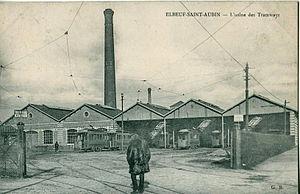
Carte postale ancienne éditée par G. B.
Le tramway d'Elbeuf est mis en service en 1898 dans le sud du département de la Seine-Inférieure pour faciliter les déplacements des habitants de la cité textile d'Elbeuf et de ses banlieues ouvrières. Avec ses quatre lignes à écartement standard longues de neuf kilomètres et divergeant de la place du Calvaire, le réseau transporta jusqu'à 1,5 million de personnes, en 1899, au début de l'exploitation.
Saint-Aubin-lès-Elbeuf est une commune française située dans le département de la Seine-Maritime en région Normandie.